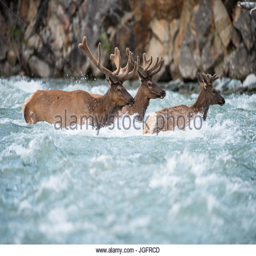
elk crossing a river during migration